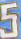
Number: 5